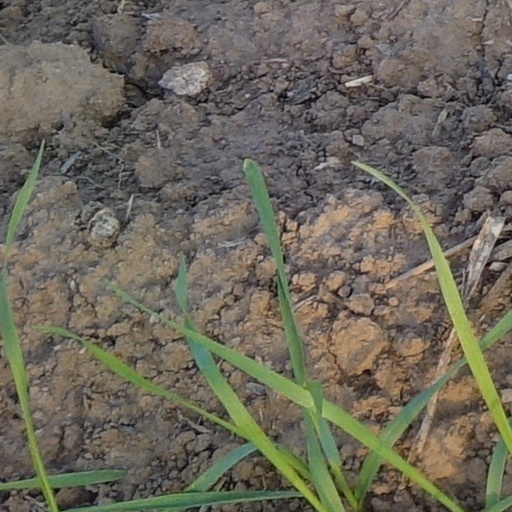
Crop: wheat